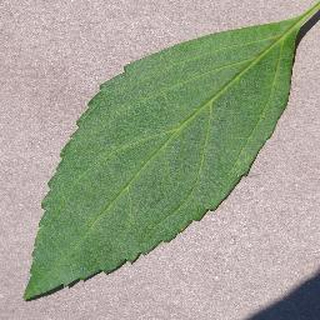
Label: healthy_cherry